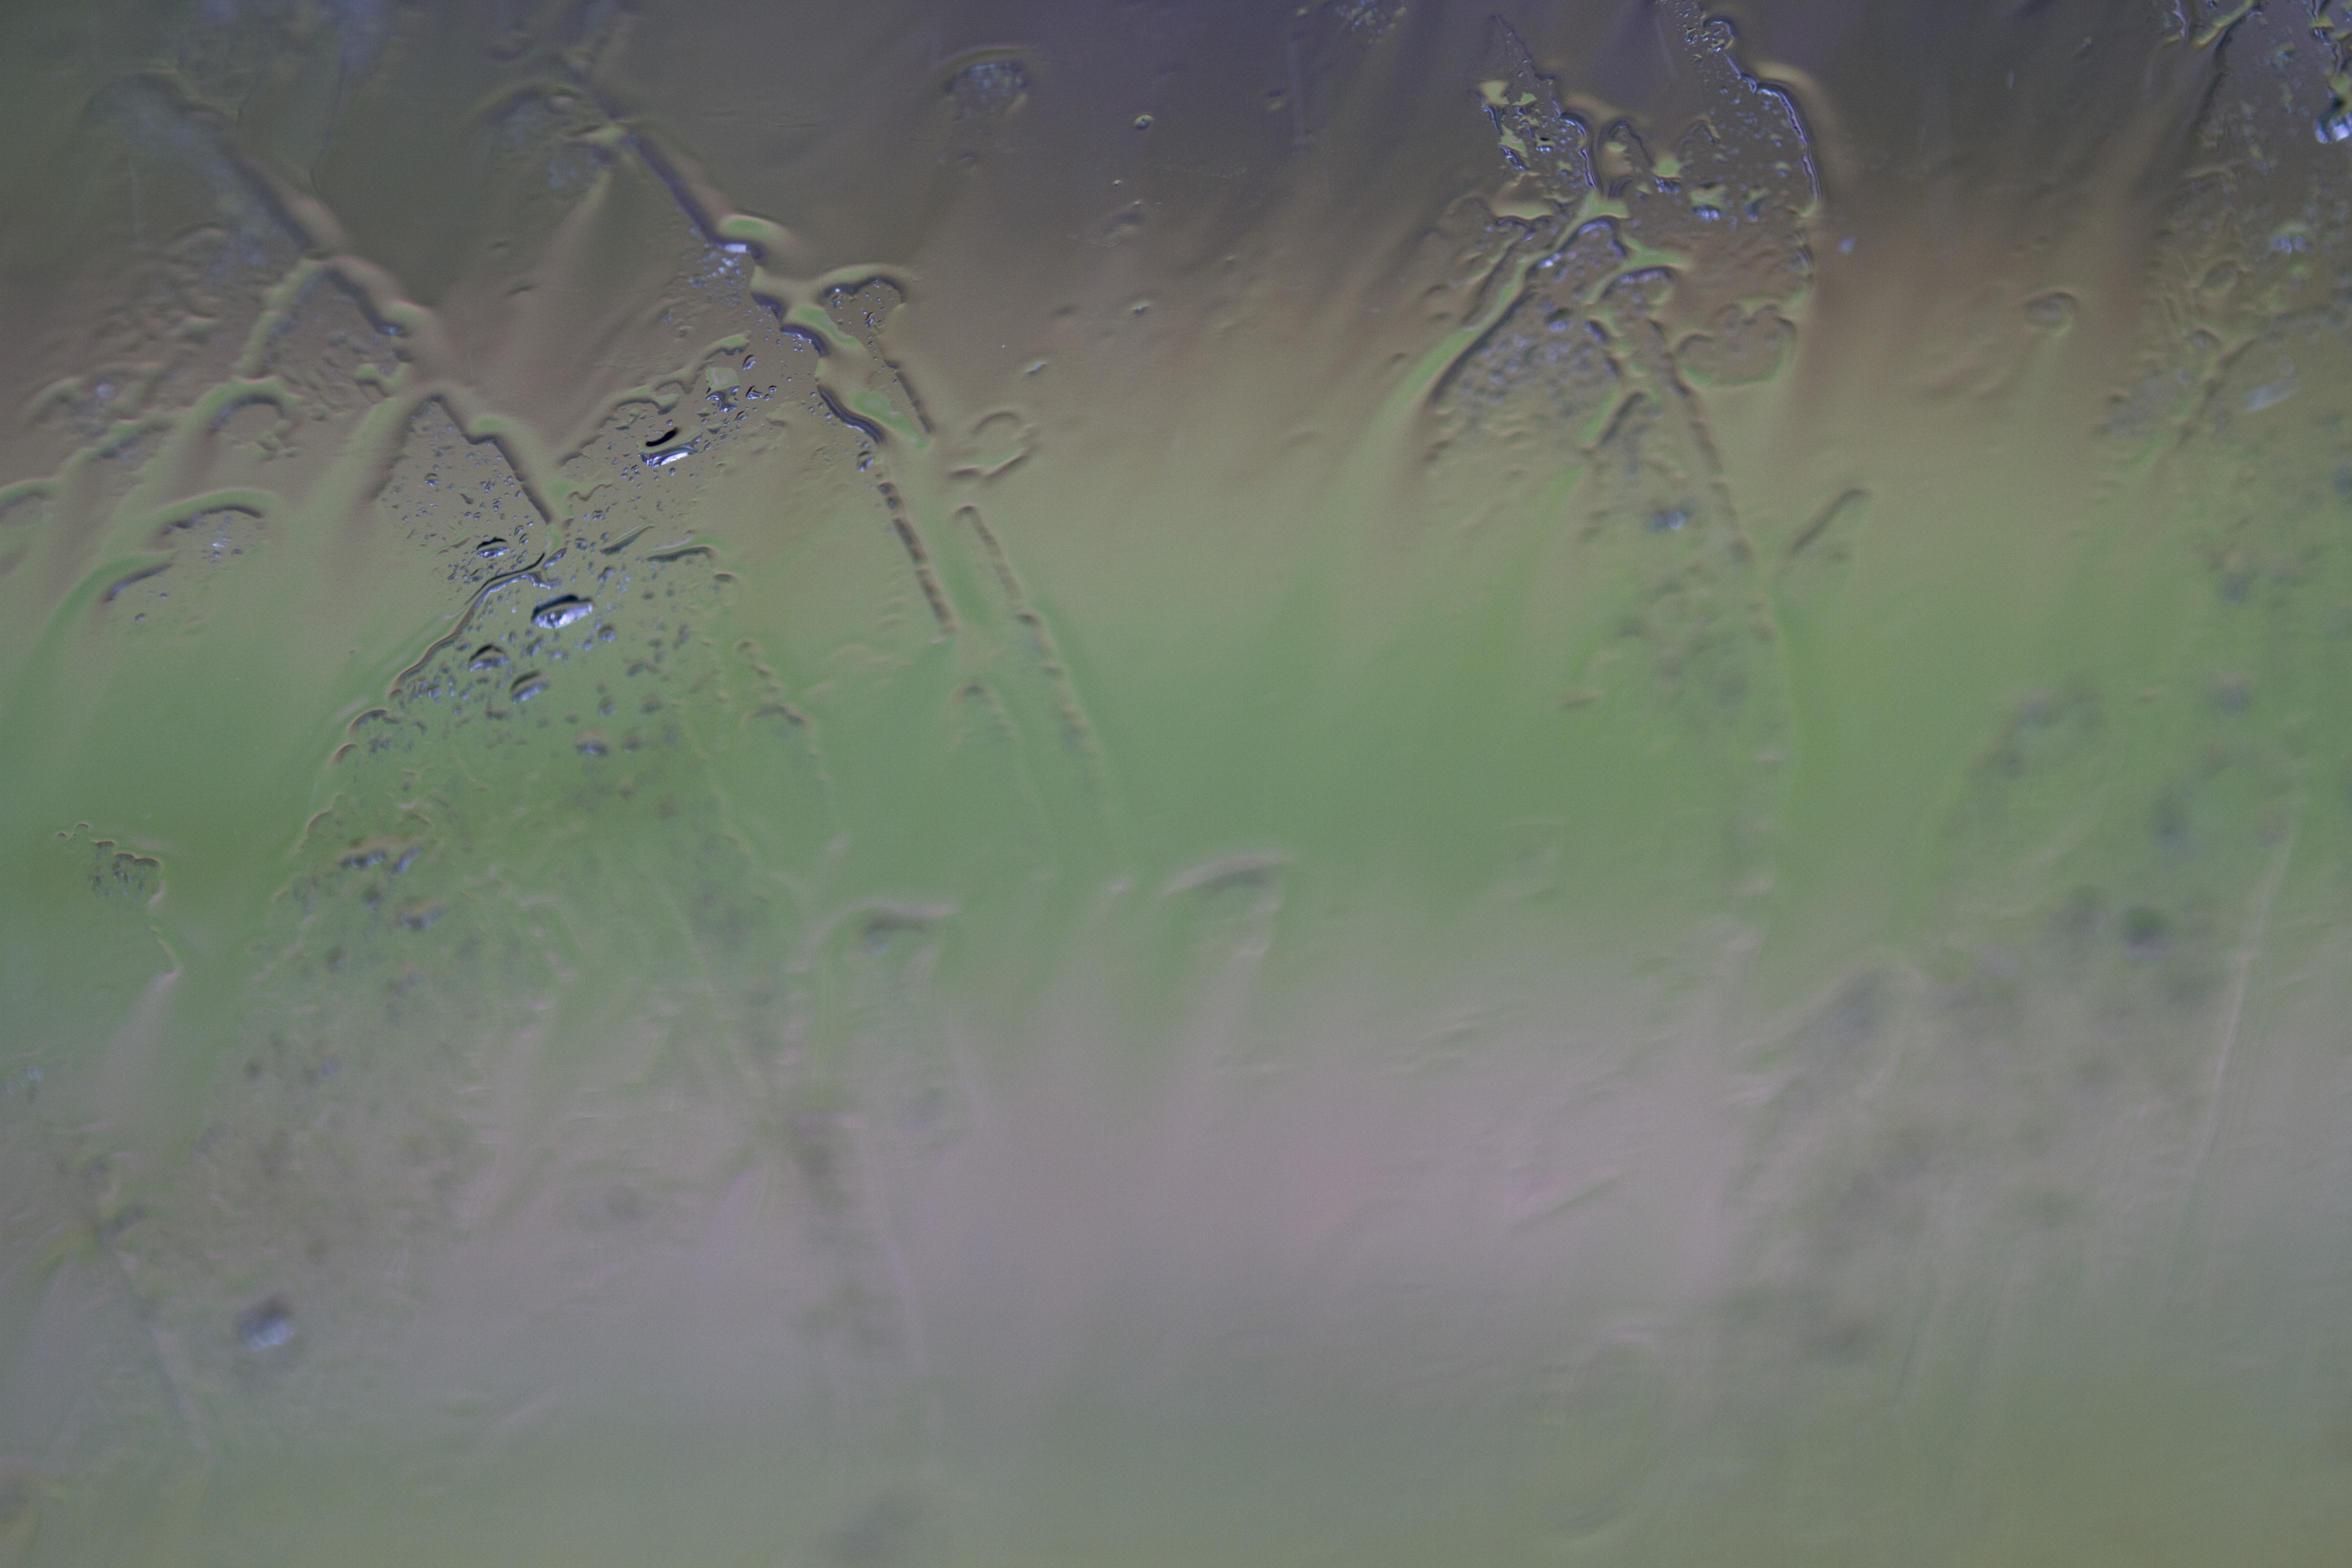
glass, water, drops, rain, window, background, green, atmosphere, grass, sky, morning, sunlight, moisture, grass family, computer wallpaper